408

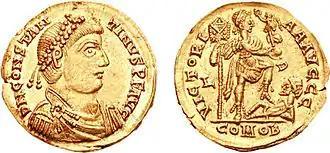
Emperor Constantine III (407–411)

Year 408 (CDVIII) was a leap year starting on Wednesday of the Julian calendar. At the time, it was known as the Year of the Consulship of Bassus and Philippus (or, less frequently, year 1161 "Ab urbe condita"). The denomination 408 for this year has been used since the early medieval period, when the Anno Domini calendar era became the prevalent method in Europe for naming years.